M. Clyde Kelly

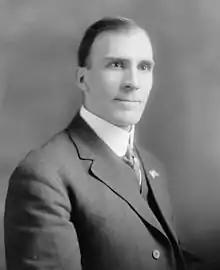

Melville Clyde Kelly (August 4, 1883 – April 29, 1935) was an American politician and publisher who served as a Republican Party member of the U.S. House of Representatives from Pennsylvania.